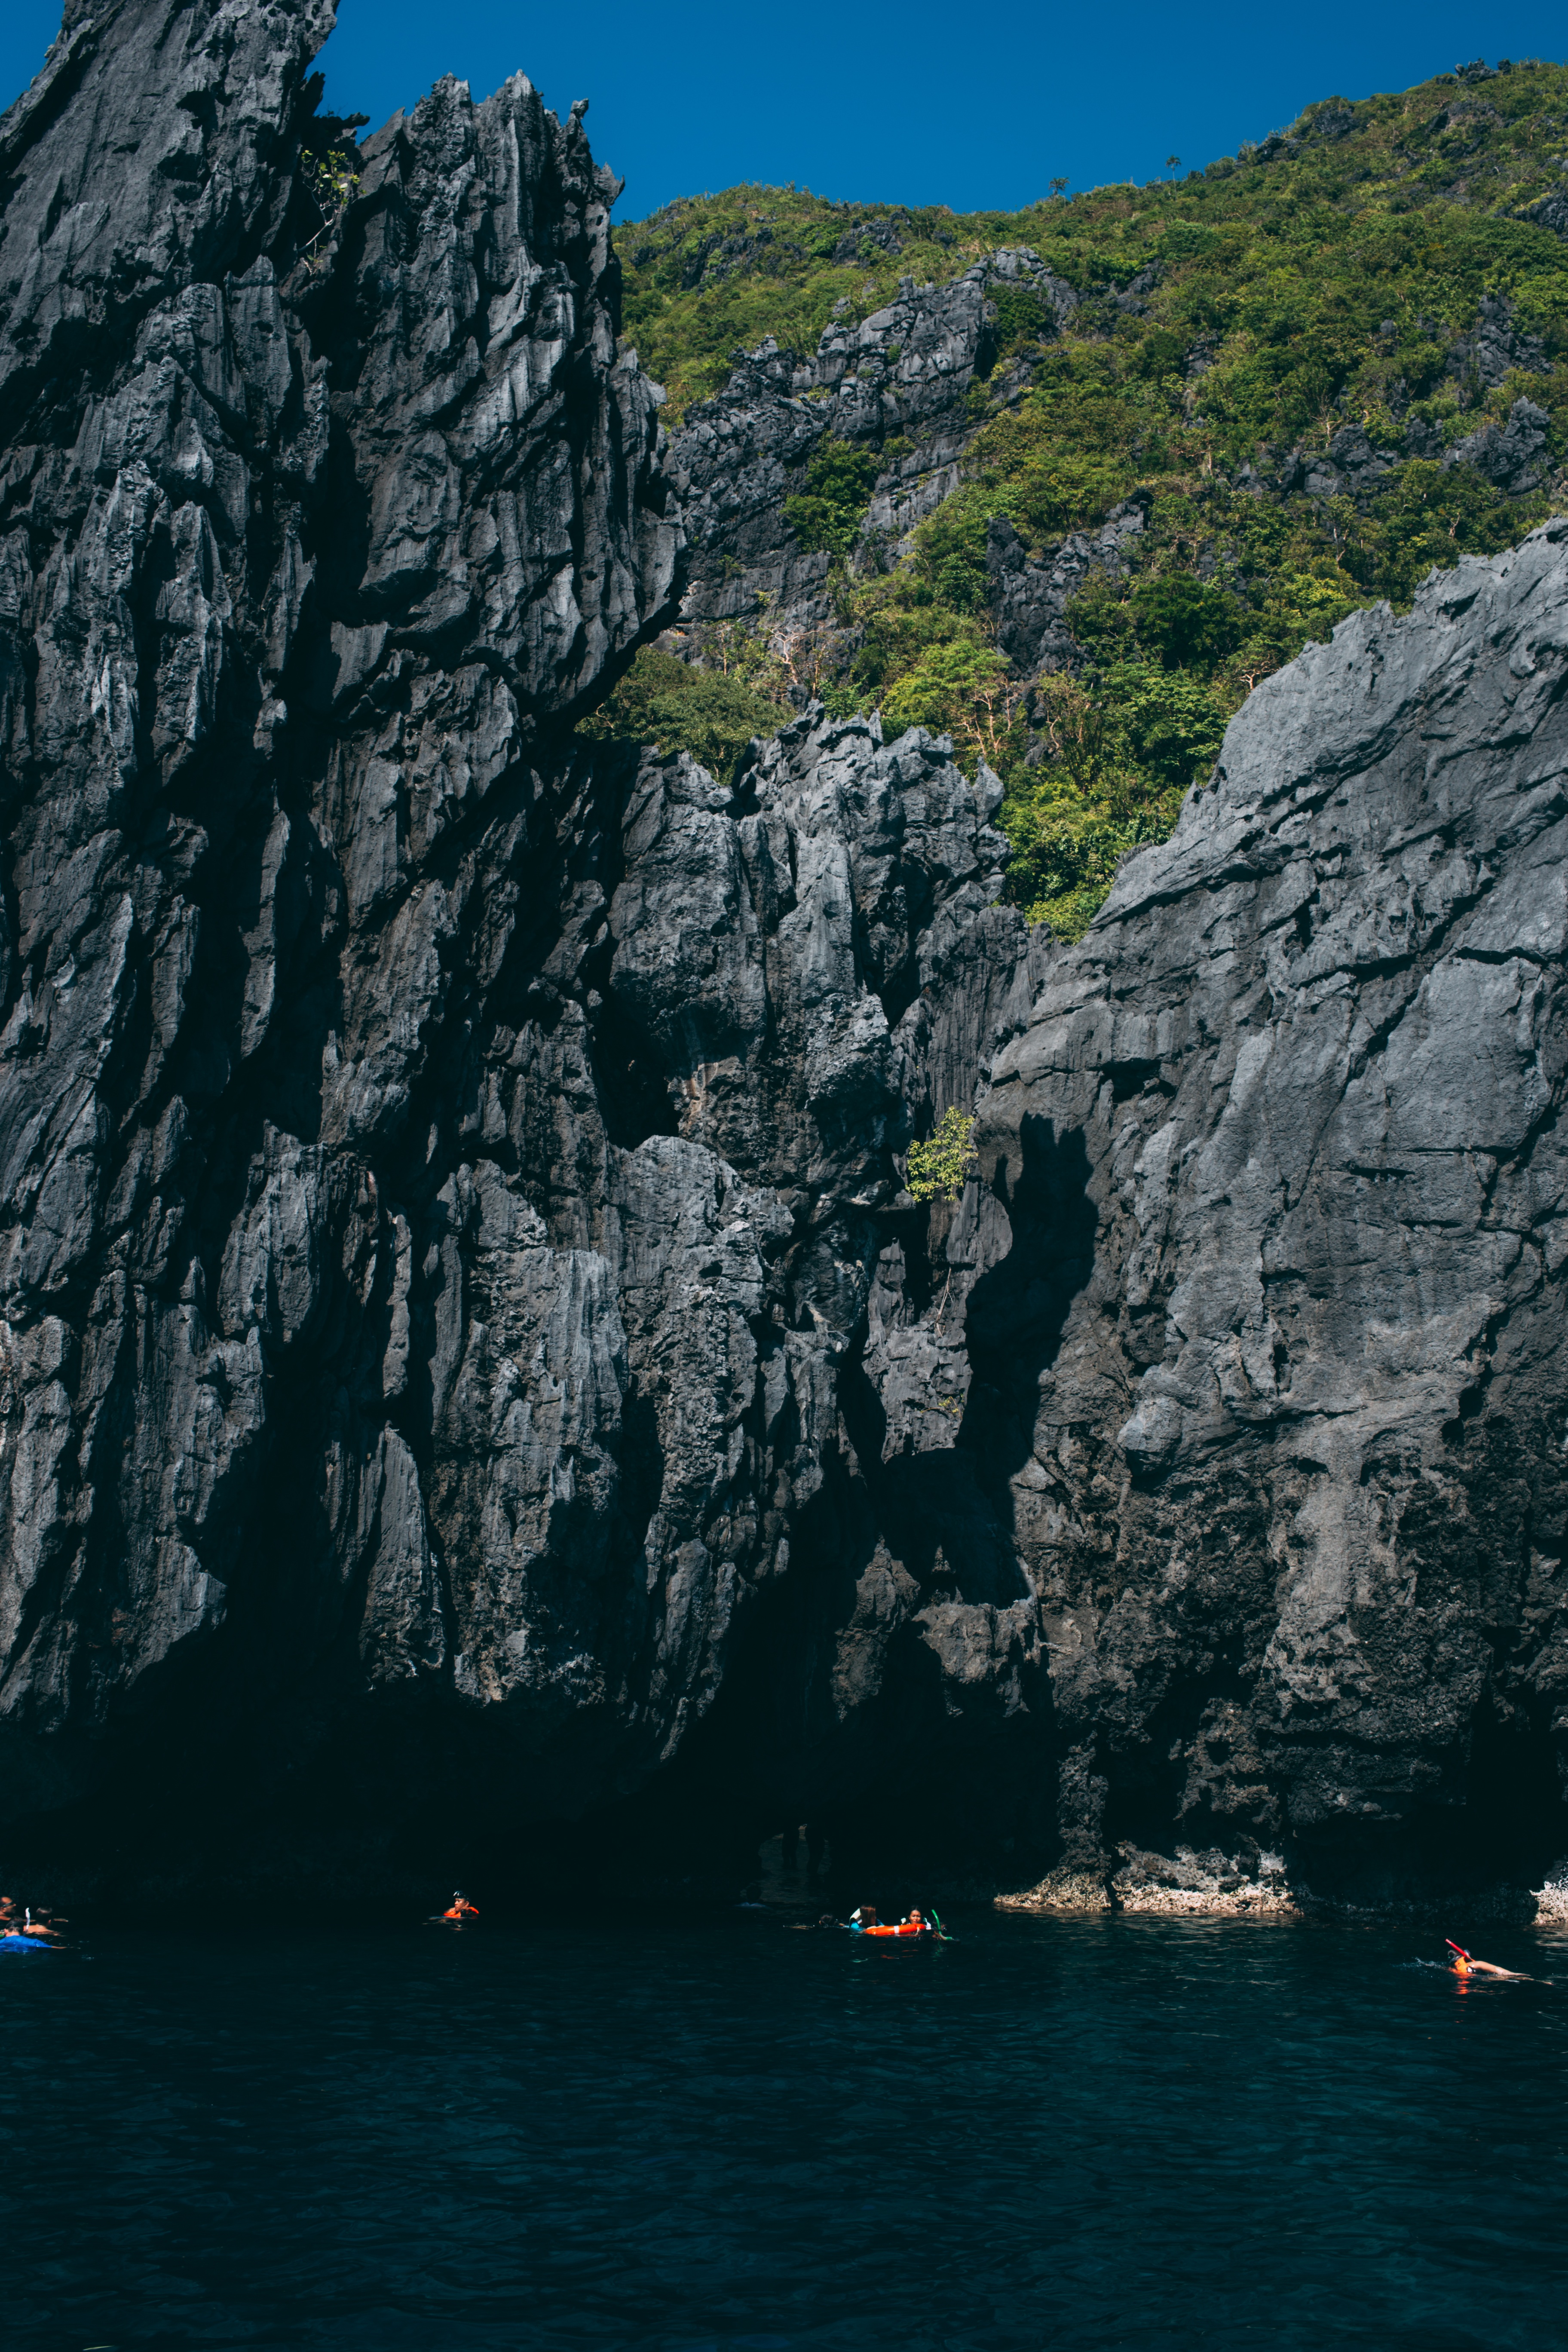
sea, coast, mountain, mountain range, formation, cliff, bay, fjord, terrain, cape, landform, sea cave, geographical feature, glacial landform